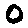
Label: 0